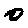
Label: 0